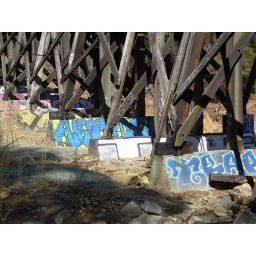
under the train bridge